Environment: real
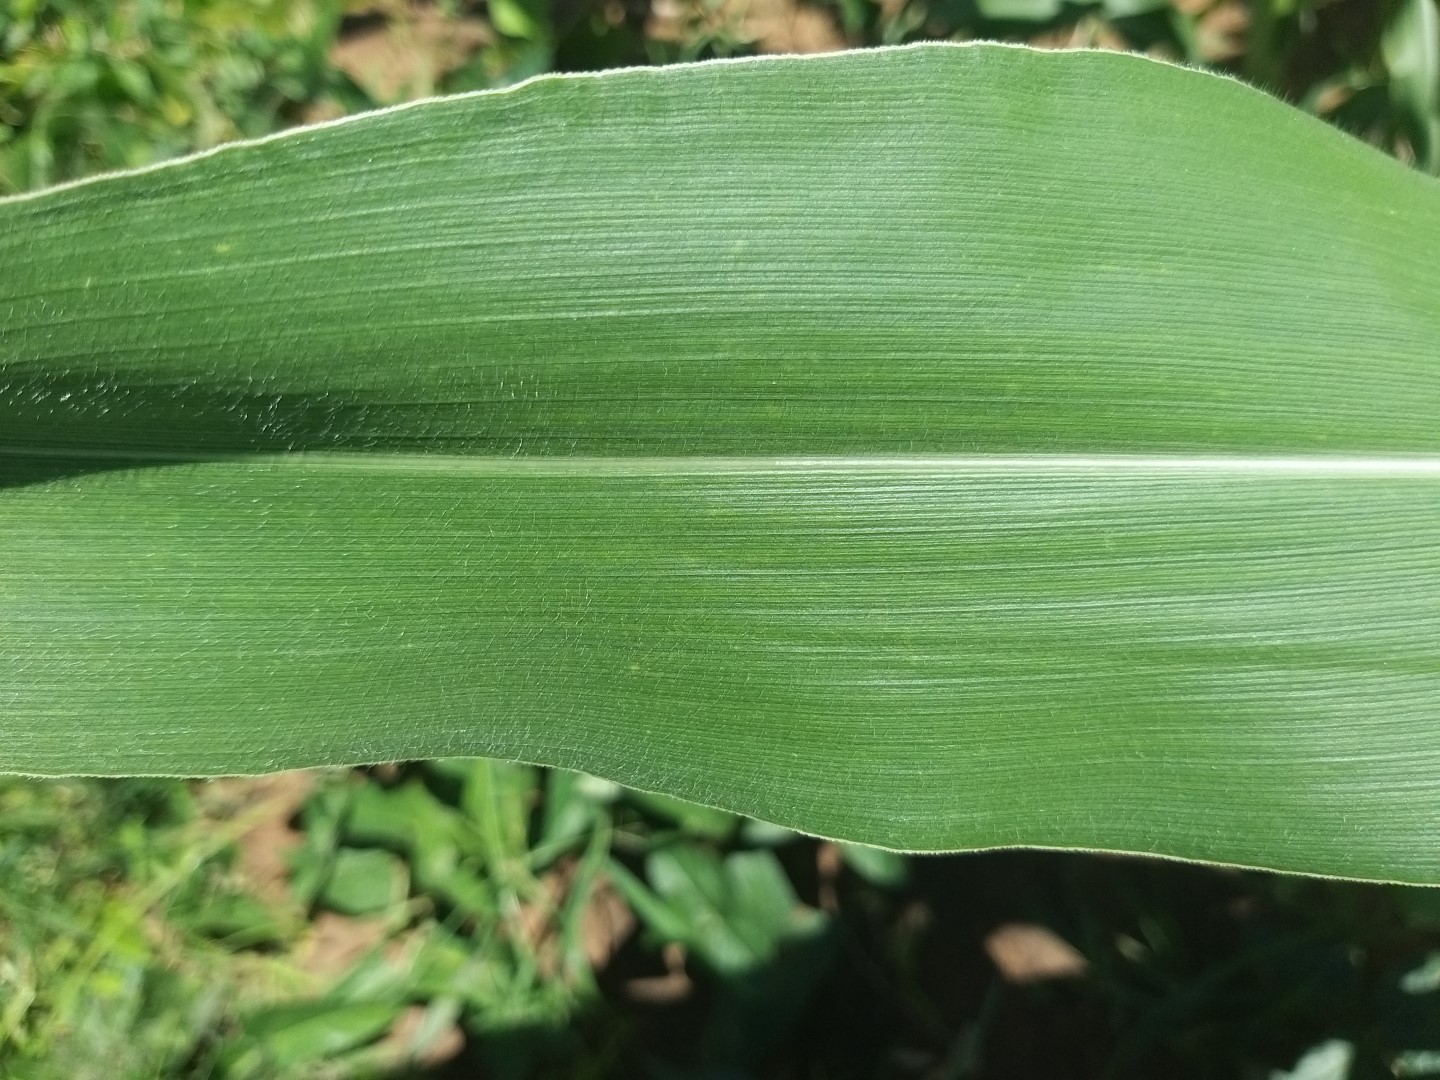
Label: healthy